Extramural medical education in Edinburgh

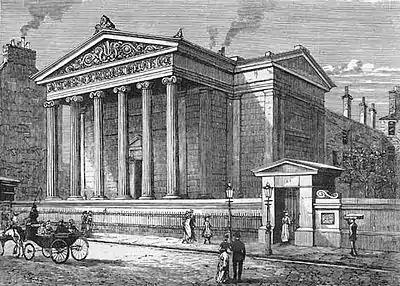
Surgeons Hall, Edinburgh; the main location for extramural medical teaching. Etching 1840.

Edinburgh's attraction as a medical teaching centre was further enhanced by the growing reputation of Alexander Monro "primus""." Yet in the first 25 years of the medical faculty an average of only three students per year opted to progress to graduate MD. Many chose to sit for the qualification of Licentiateship of the RCSEd which became available from 1770, while others went into practice with no formal institutional qualification. For all these groups the kudos of having studied at Edinburgh could enhance their status and career progress.